Yongsan District

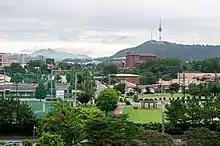
Yongsan Garrison with Namsan in the background

Since the establishment of a foreign community in Yongsan in the late 19th century, the area has been known as the most multicultural district in the city. This moniker was due in no small part to the presence of the Yongsan Garrison. However, other establishments such as the Seoul Central Mosque have had a huge effect on the culture and demographic nature of the district. According to statistics from the Yongsan district office, the foreign community has been increasing every year since 2015, when the total number of foreign residents was 19,078. As of 2020, it was 21,067.